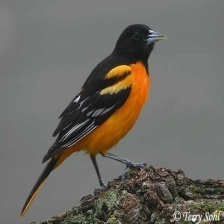
Species: BALTIMORE ORIOLE
Scientific name: ICTERUS GALBULA